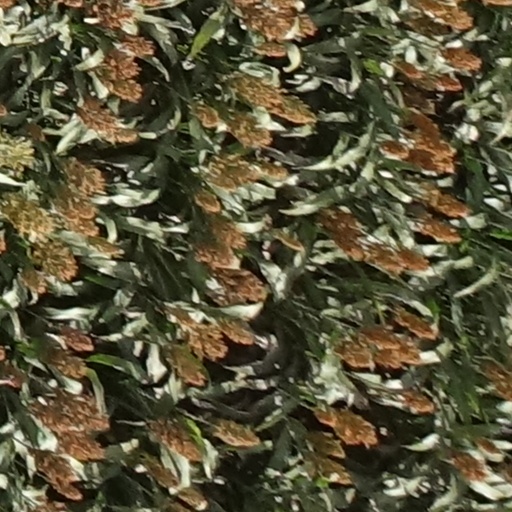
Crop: sorghum